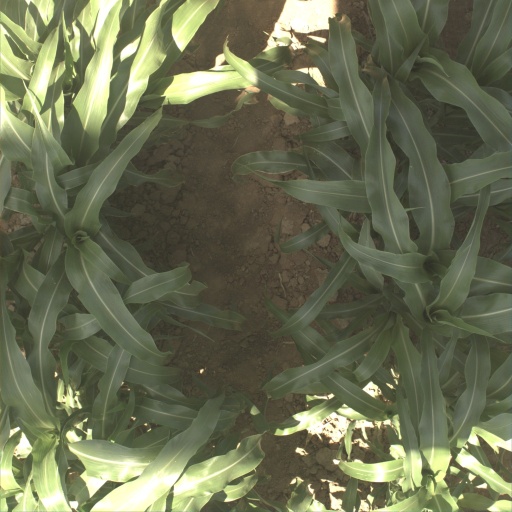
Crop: sorghum